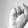
ASL letter: S